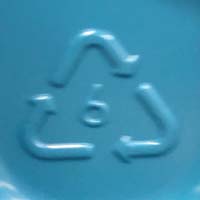
Plastic recycling code class: 6_polystyrene_PS